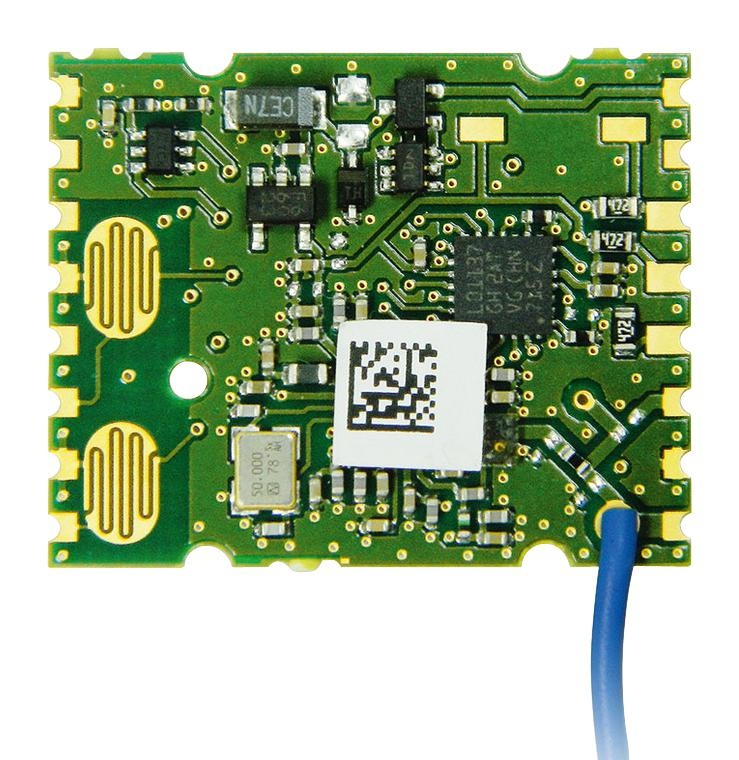
PTM535 Transmitter Module, Ask, 868.3MHz EnOcean
ENOCEAN - PTM535 - Transceiver Module, 868.3 MHz, ASK, 125 Kbps, Energy Harvesting, Wireless Sensor Network
Brand: ENOCEAN
Category: Electronics > Circuit Boards & Components > Printed Circuit Boards > Scanner Circuit Boards